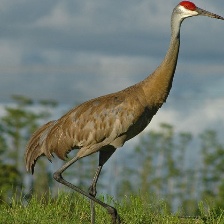
Species: SANDHILL CRANE
Scientific name: GRUS CANADENSIS
ImageNet parent category: crane